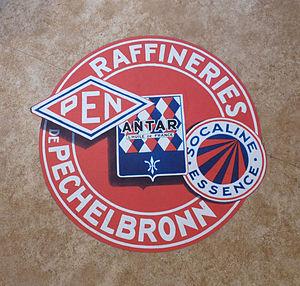
Musée français du pétrole à Merkwiller-Pechelbronn (Bas-Rhin)
L'exploitation de pétrole de Pechelbronn se fait de façon artisanale depuis la Renaissance et de façon industrielle entre 1740 et 1970, principalement sur la commune de Merkwiller-Pechelbronn et aux alentours dans le département du Bas-Rhin, en région Grand Est, dans la région historique et culturelle d'Alsace.